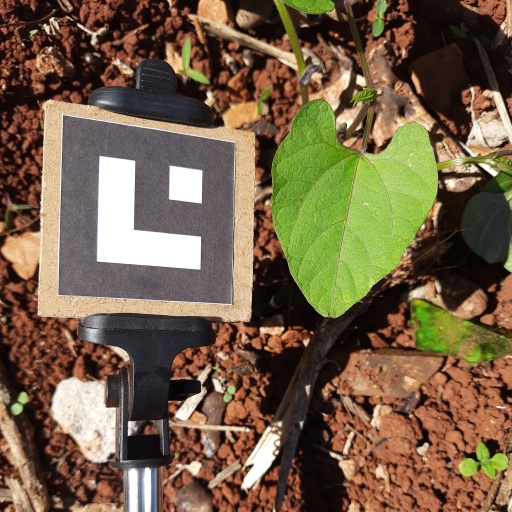
Observations: flat surface, no eating holes, under sunlight